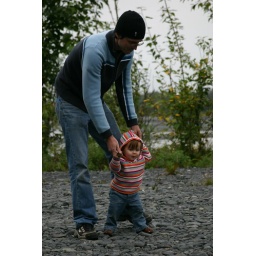
walking along the river at our campsite near seward